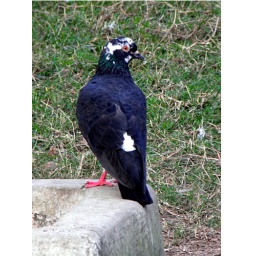
Looks like a domestic rock pigeon in uncommon blue color - no idea of specific ID.Have fine friday !